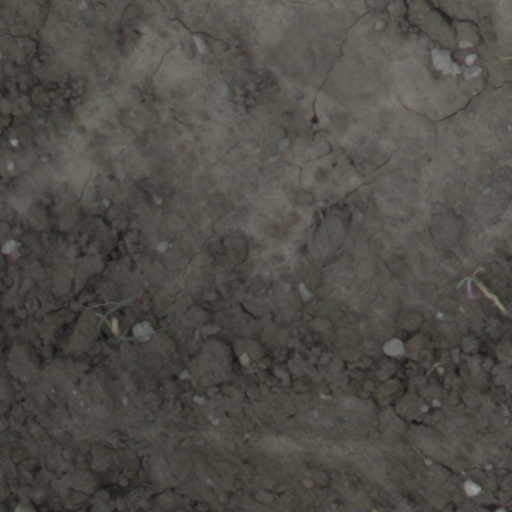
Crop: wheat